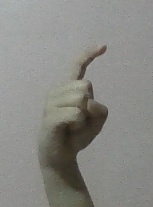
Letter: ra